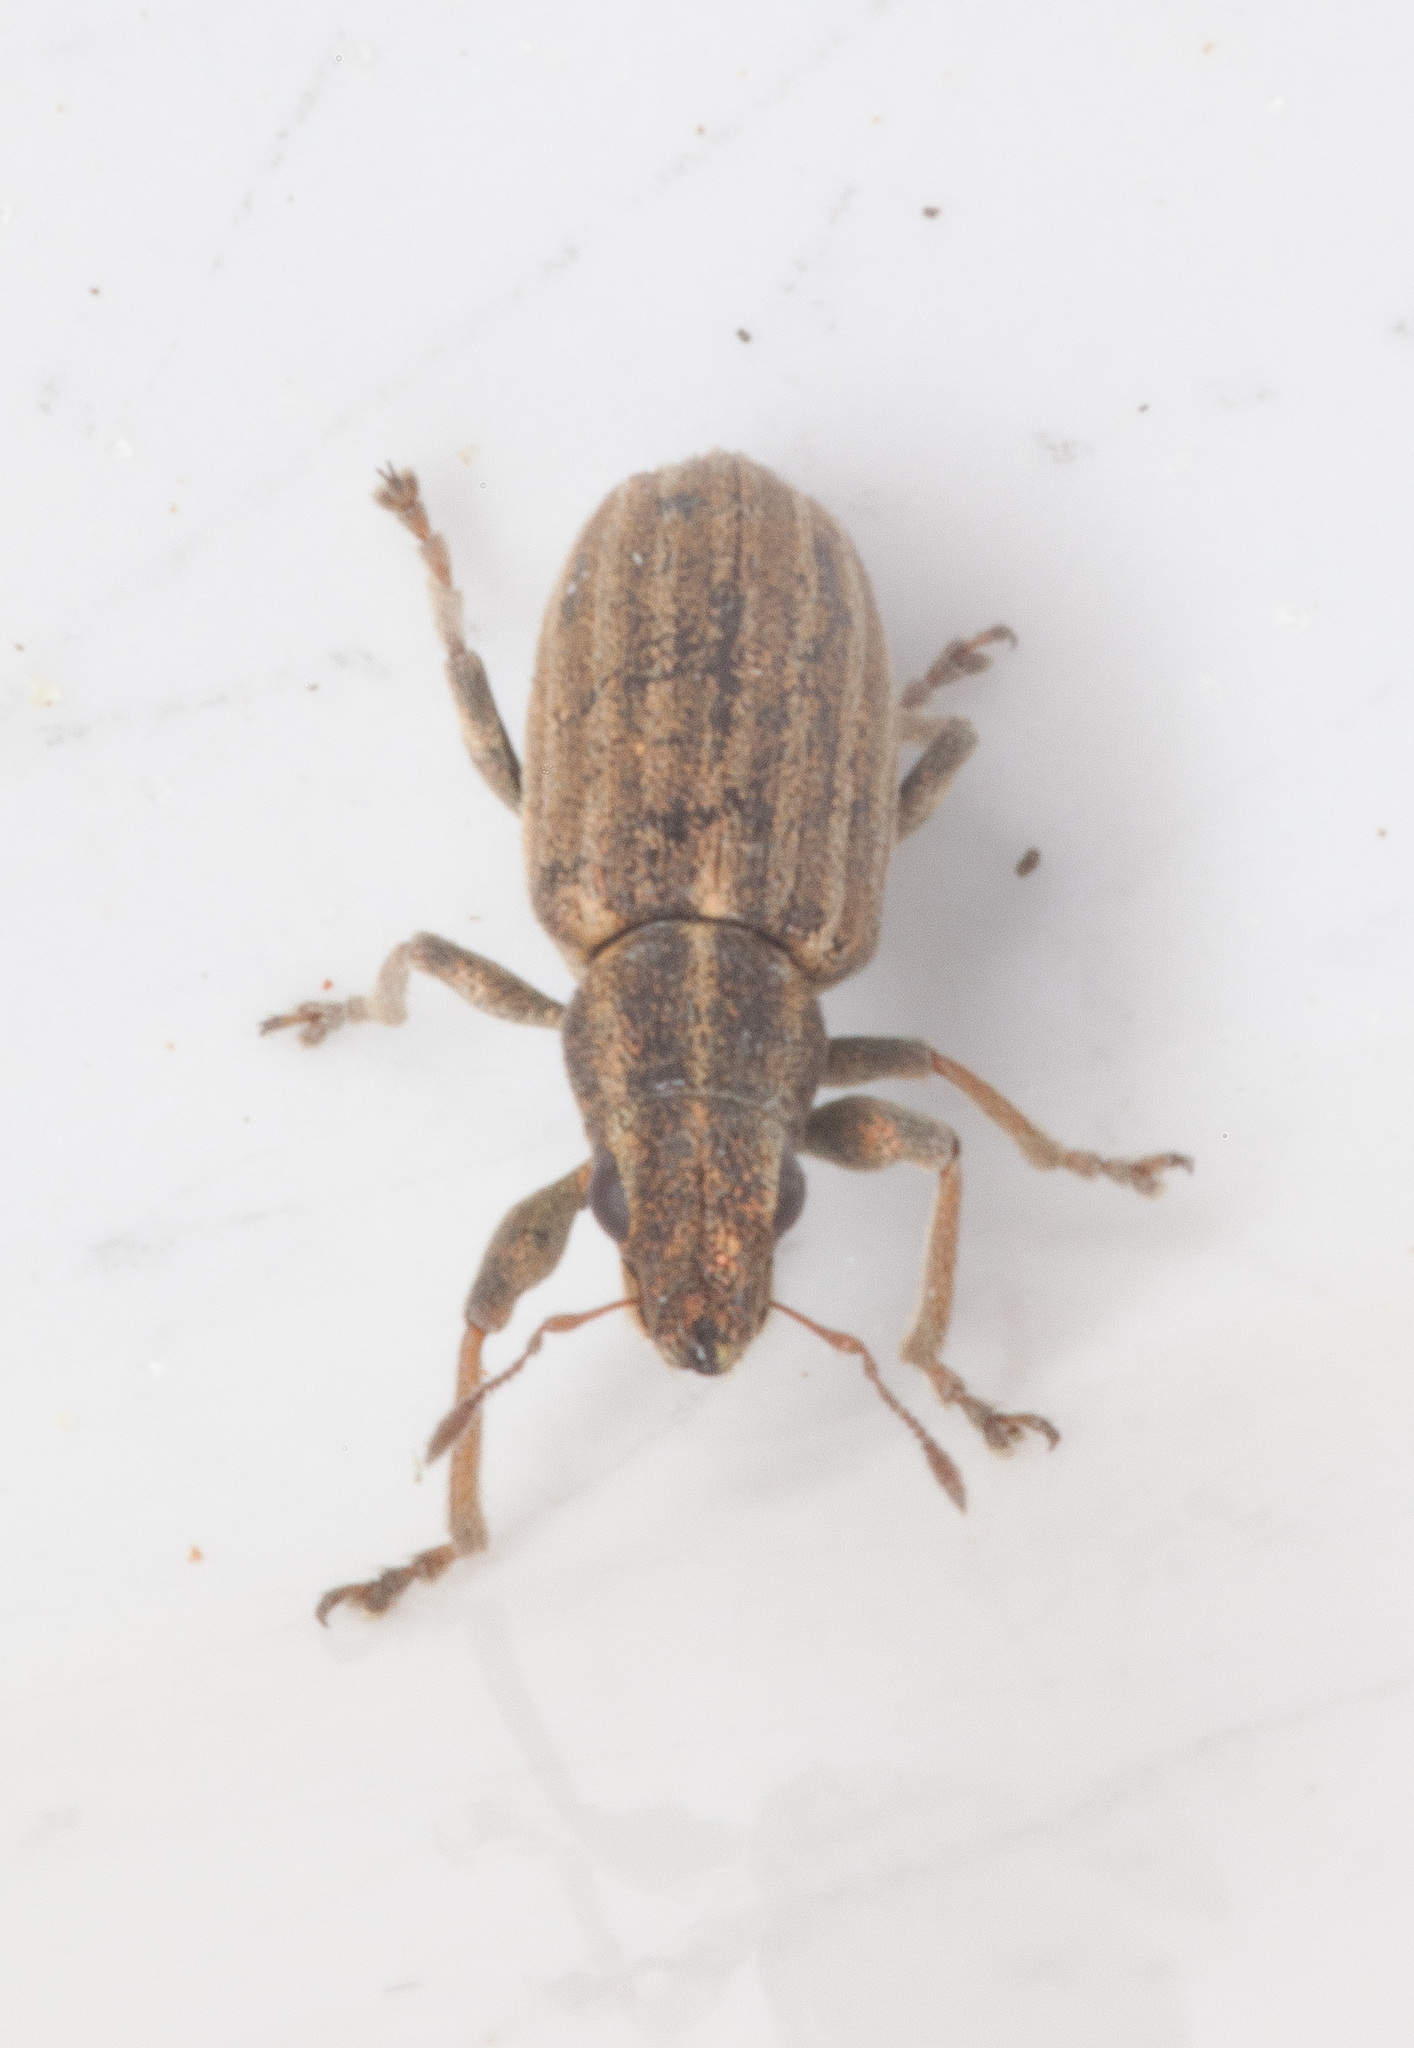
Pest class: pea_leaf_weevil